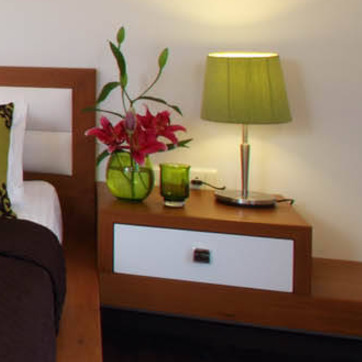
Material: glass